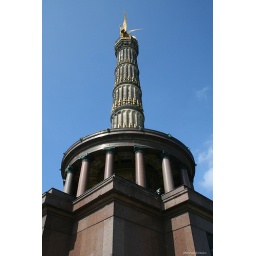
Siegessaule was constructed in the 1890's as a monument to war. The monument towers over Tiergarten.